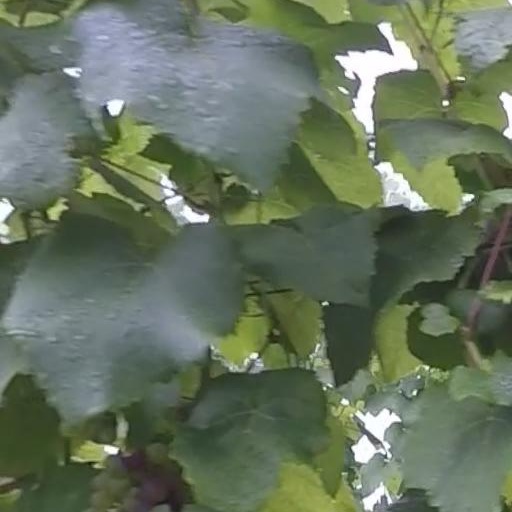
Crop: grape